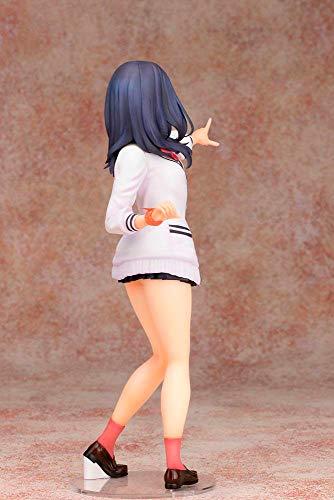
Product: Pulchra Ssss.Gridman: Rikka Takarada 1: 6 Scale PVC Figure
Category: Toys & Games | Toy Figures & Playsets
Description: Figure stands about 10.
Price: $180.30
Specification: ProductDimensions:4x3x10.2inches|ItemWeight:1.32pounds|ShippingWeight:1.32pounds(Viewshippingratesandpolicies)|ASIN:B07N856W97|Itemmodelnumber:DEC189062|Manufacturerrecommendedage:15yearsandup